Mostyn House School

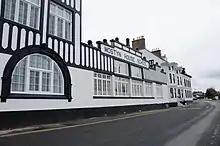
The school pictured in 2015

Mostyn House School was a school that was originally opened in Tarvin by Edward Henry Price, and moved to Parkgate, Cheshire, in 1855. From 1862 until it closed in 2010, it was run by the Grenfell family, originally as a boys' boarding school, and from 1985 as a co-educational day school.